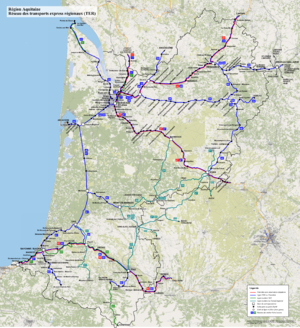
Région Aquitaine, réseau des transports express régionaux (TER)
La ville de Bordeaux possède un système de transports complet permettant de la relier à sa banlieue, au reste de la France et au monde entier.
Le TER Aquitaine était un des trois réseaux de lignes TER de la région Nouvelle-Aquitaine avant la création des TER Nouvelle-Aquitaine. Il portait le nom de l'ancienne région administrative Aquitaine.